Battle of Mogadishu (1993)

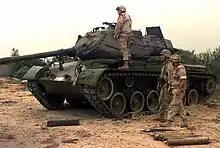
Marines examine a Somali tank, a U.S.-made M47 Patton, that was captured in the raid of a Somali National Alliance weapons cantonment.

Colonel Sharif Hassan Giumale, Deputy Commander of the SNA High Commission on Defense, was the tactical commander who directly commanded Somali National Alliance fighters on the ground during the Battle of Mogadishu. Giumale, a 45-year-old former Somali army officer and brigade commander, had attended a Soviet military academy in Odessa and had later gone to Italy for further study. He had gathered combat experience in the Somali National Army during the Ogaden War with Ethiopia in the late 1970s and following the outbreak of the civil war in 1991. Many of the tactics Aidid, Giumale and other subordinate SNA commanders drew on were inspired by Chinese and Vietnamese books on guerrilla warfare and on advice from Somali mujahedeen veterans, who had just returned from the Soviet–Afghan War.